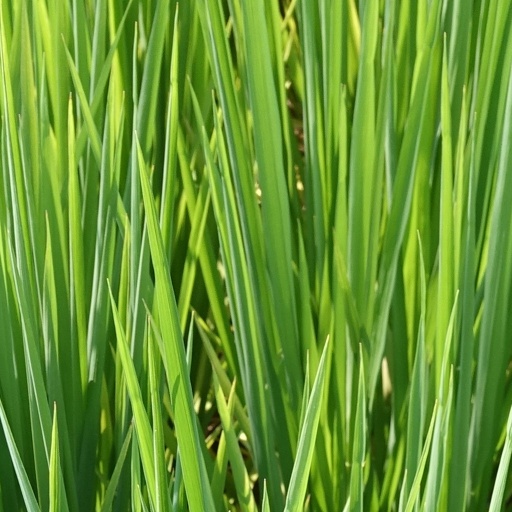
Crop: rice